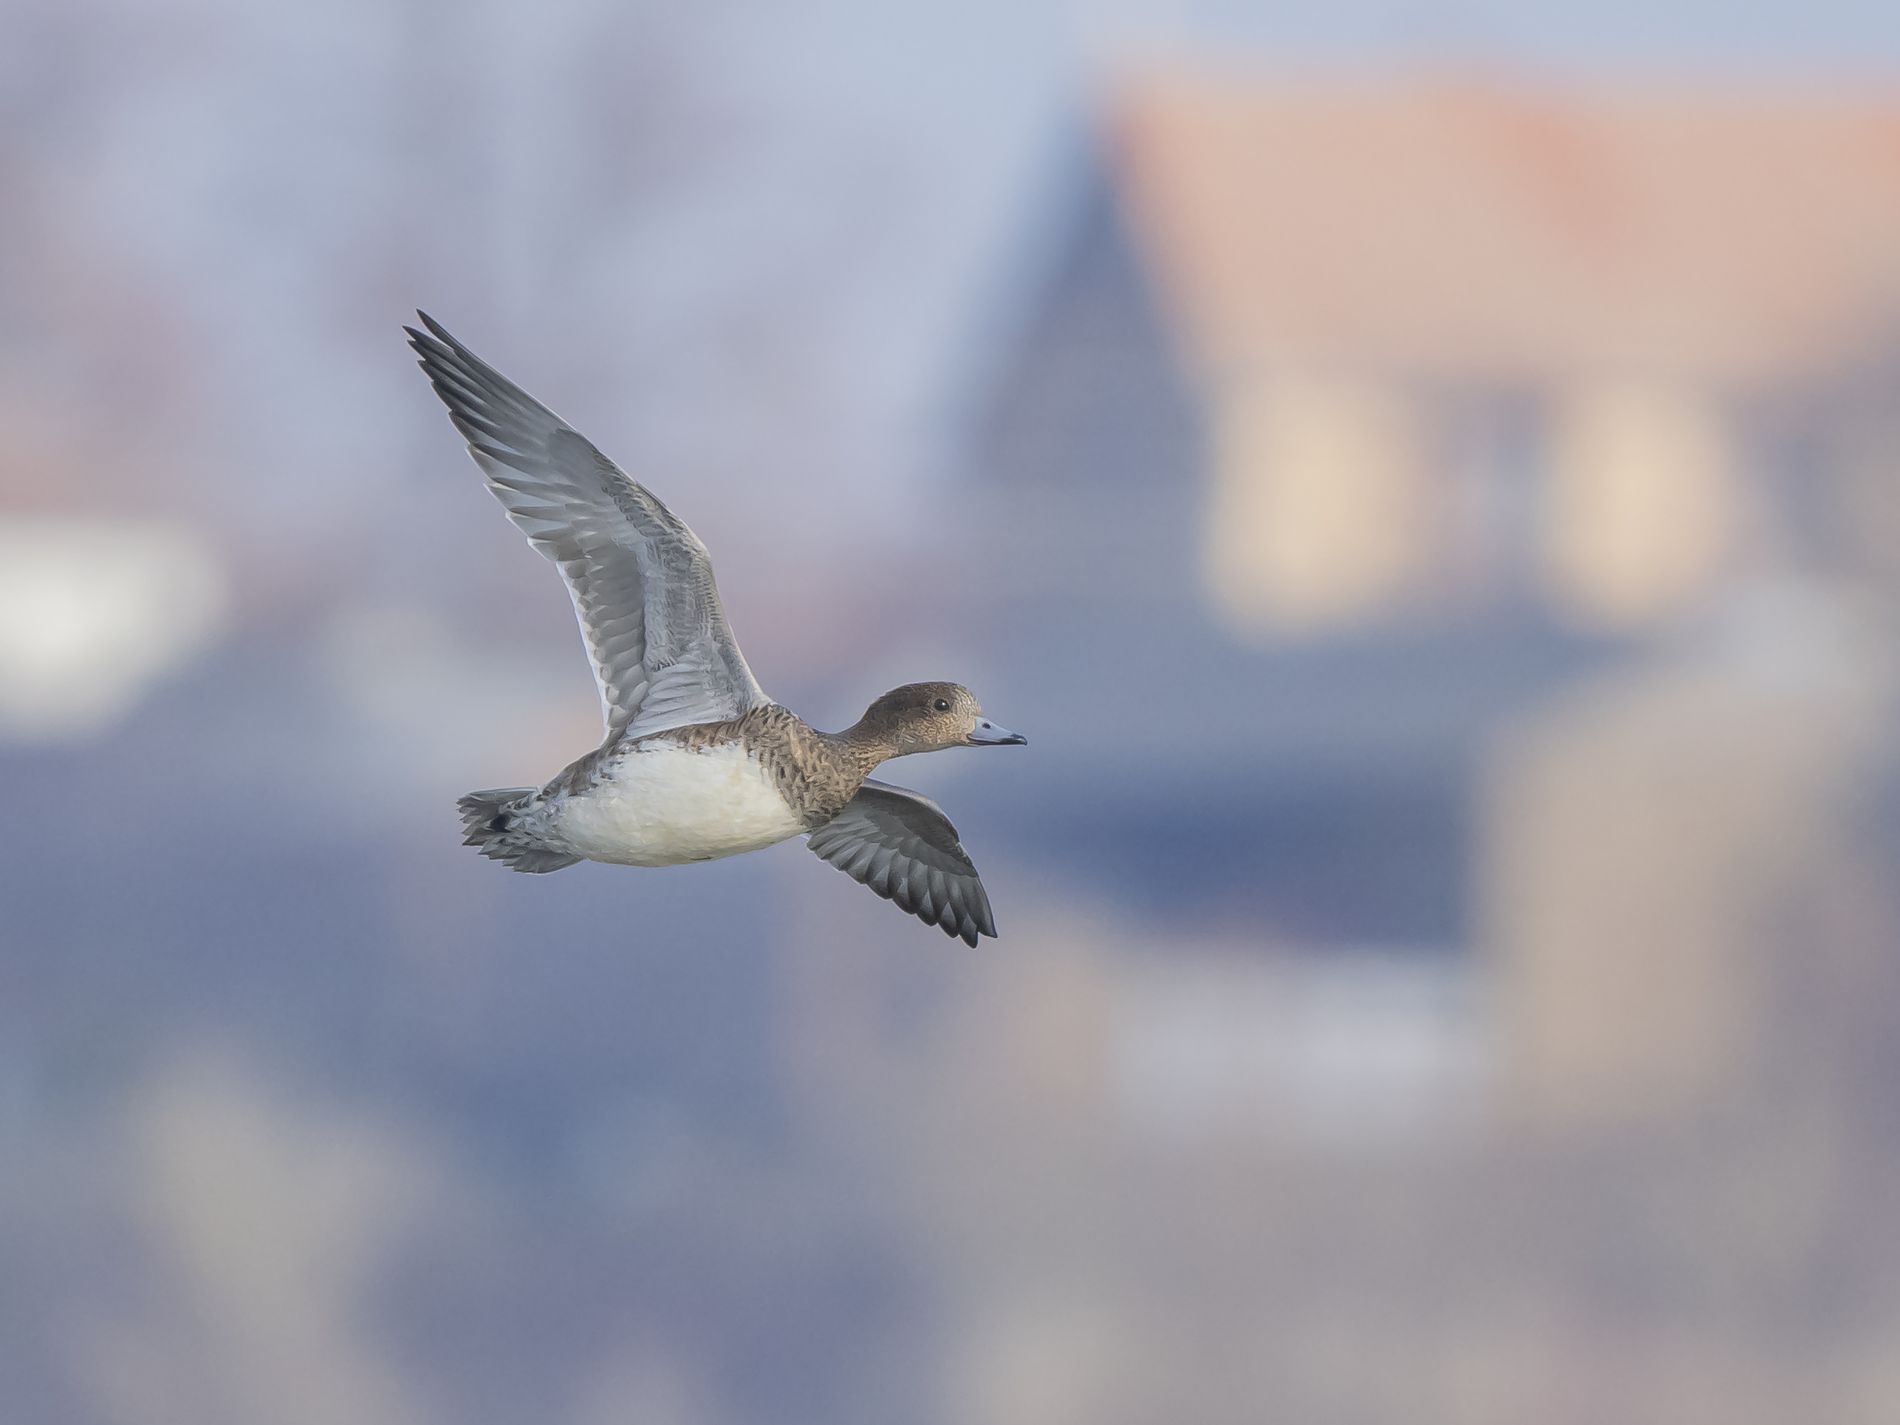
Graceful Flight
A duck glides smoothly through the air with its wings fully spread and soft focus background
After what ended up as an extensively stretched sequence of really well-thought-out maneuvers, this incredibly wonderful duck reined into sight, gliding foreground wards, diagonally to the camera - past silhouetted tons of rooftops and sky still languidly hazy in the back. What emerged is a pretty quiet scene, with soft hues taking the dominance-pale blues; the soft beige tones: Noises of natural light give way to a glossiness faintly over coins on the feathers of the bird, exalting its elegant flight
Labels: Animal, Bird, Flying, Beak, Waterfowl, Seagull, Goose, Duck, Booby, Anseriformes, Teal, Mallard, Blurry background
Camera: OM Digital Solutions OM-1
Lens: OLYMPUS M.150-400mm F4.5 TC
Aperture: F5.6
Exposure: 1/2000 sec
ISO: 1250
Focal length: 500.0 mm